Théodore-Herman Rutjes

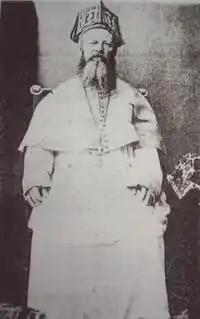

Théodore-Herman Rutjes (December 11, 1833 – August 4, 1896) was a Dutch priest, missionary, and Vicar Apostolic of Eastern Mongolia.